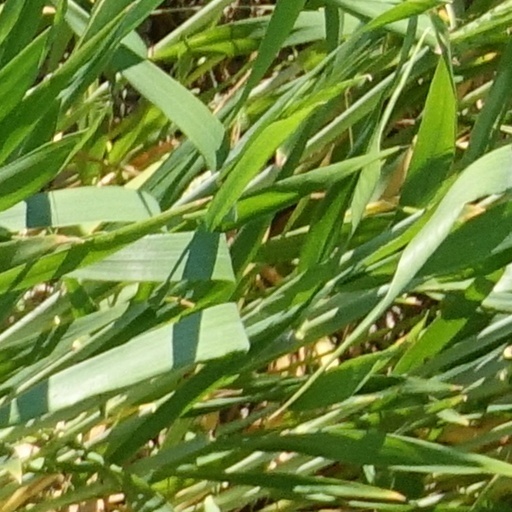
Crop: wheat